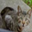
Label: cat